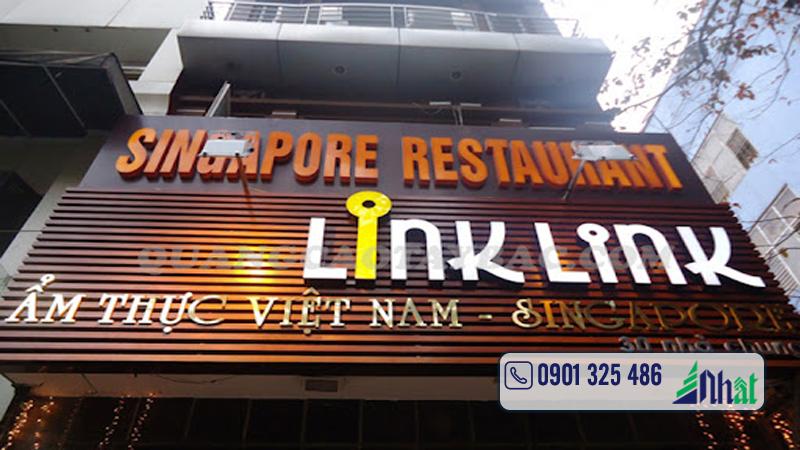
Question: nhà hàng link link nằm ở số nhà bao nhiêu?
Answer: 30